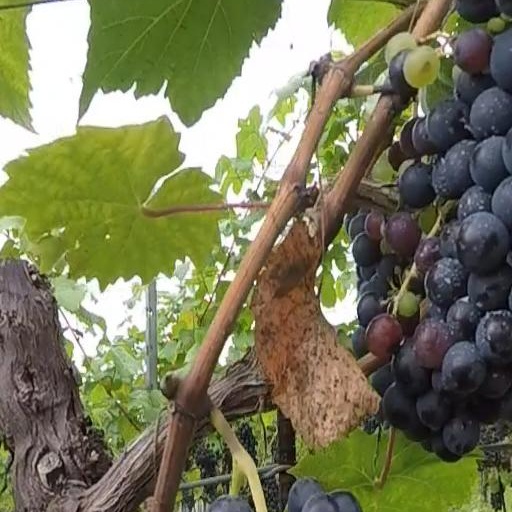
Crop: grape